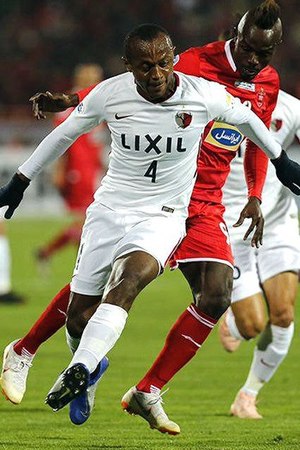
Léo Silva
Léo Silva er en brasiliansk fodboldspiller.